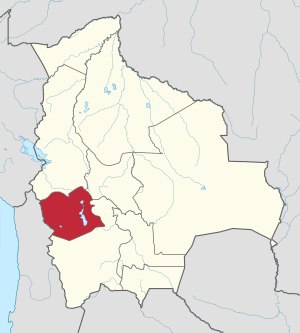
Oruro (departement)
Departementet Oruro i Bolivia
Oruro er et departement i Bolivias vestlige højland. Departementet dækker et areal på 53.588 km² og har en befolkning på 494.178 indbyggere. Det administrative centrum er byen Oruro.